Greenhill, Edinburgh

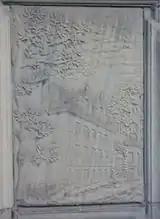
Greenhill House depicted on a tenement builder's tablet

Greenhill is a small area of Edinburgh, the capital of Scotland.